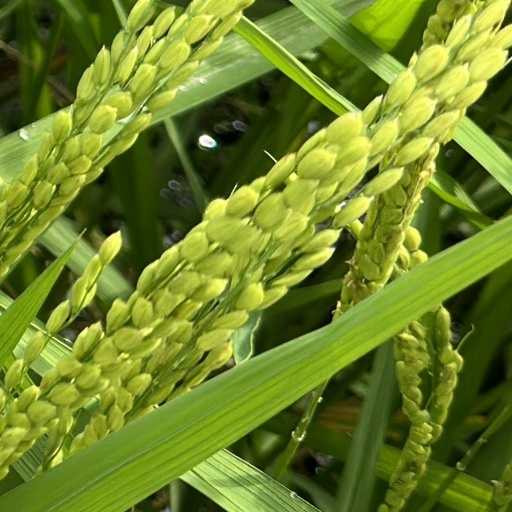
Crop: rice